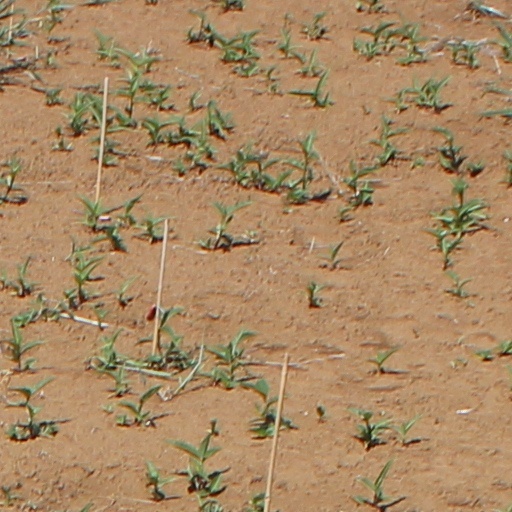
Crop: wheat